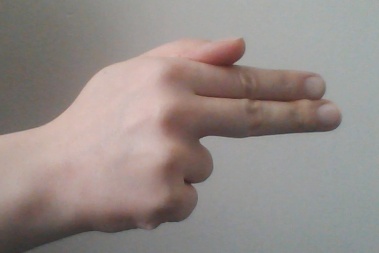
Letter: ghain